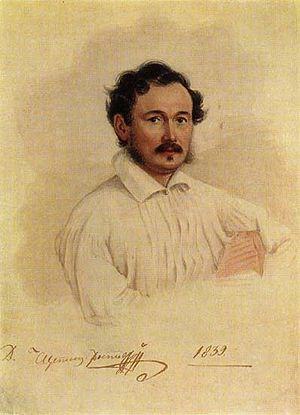
Le Régiment de la Garde Moskovski, fut un régiment de la Garde de l'Armée impériale de Russie. Il appartint à la 1ʳᵉ Brigade de la deuxième Division d'infanterie de la Garde. Il fut formé le 7 novembre 1811 par l'empereur Alexandre Iᵉʳ de Russie.
Cet article liste toutes les personnes condamnées après l’insurrection décabriste en décembre 1825.